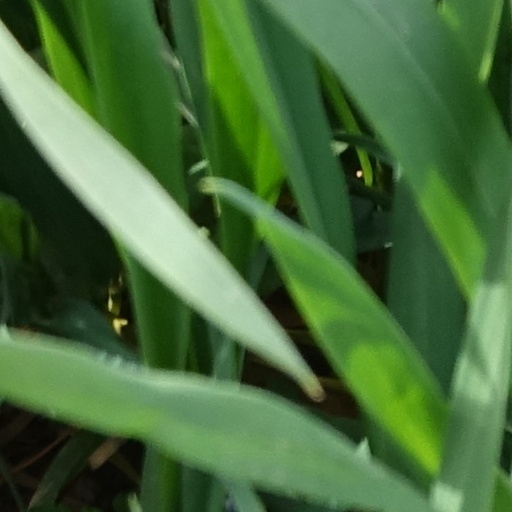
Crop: wheat